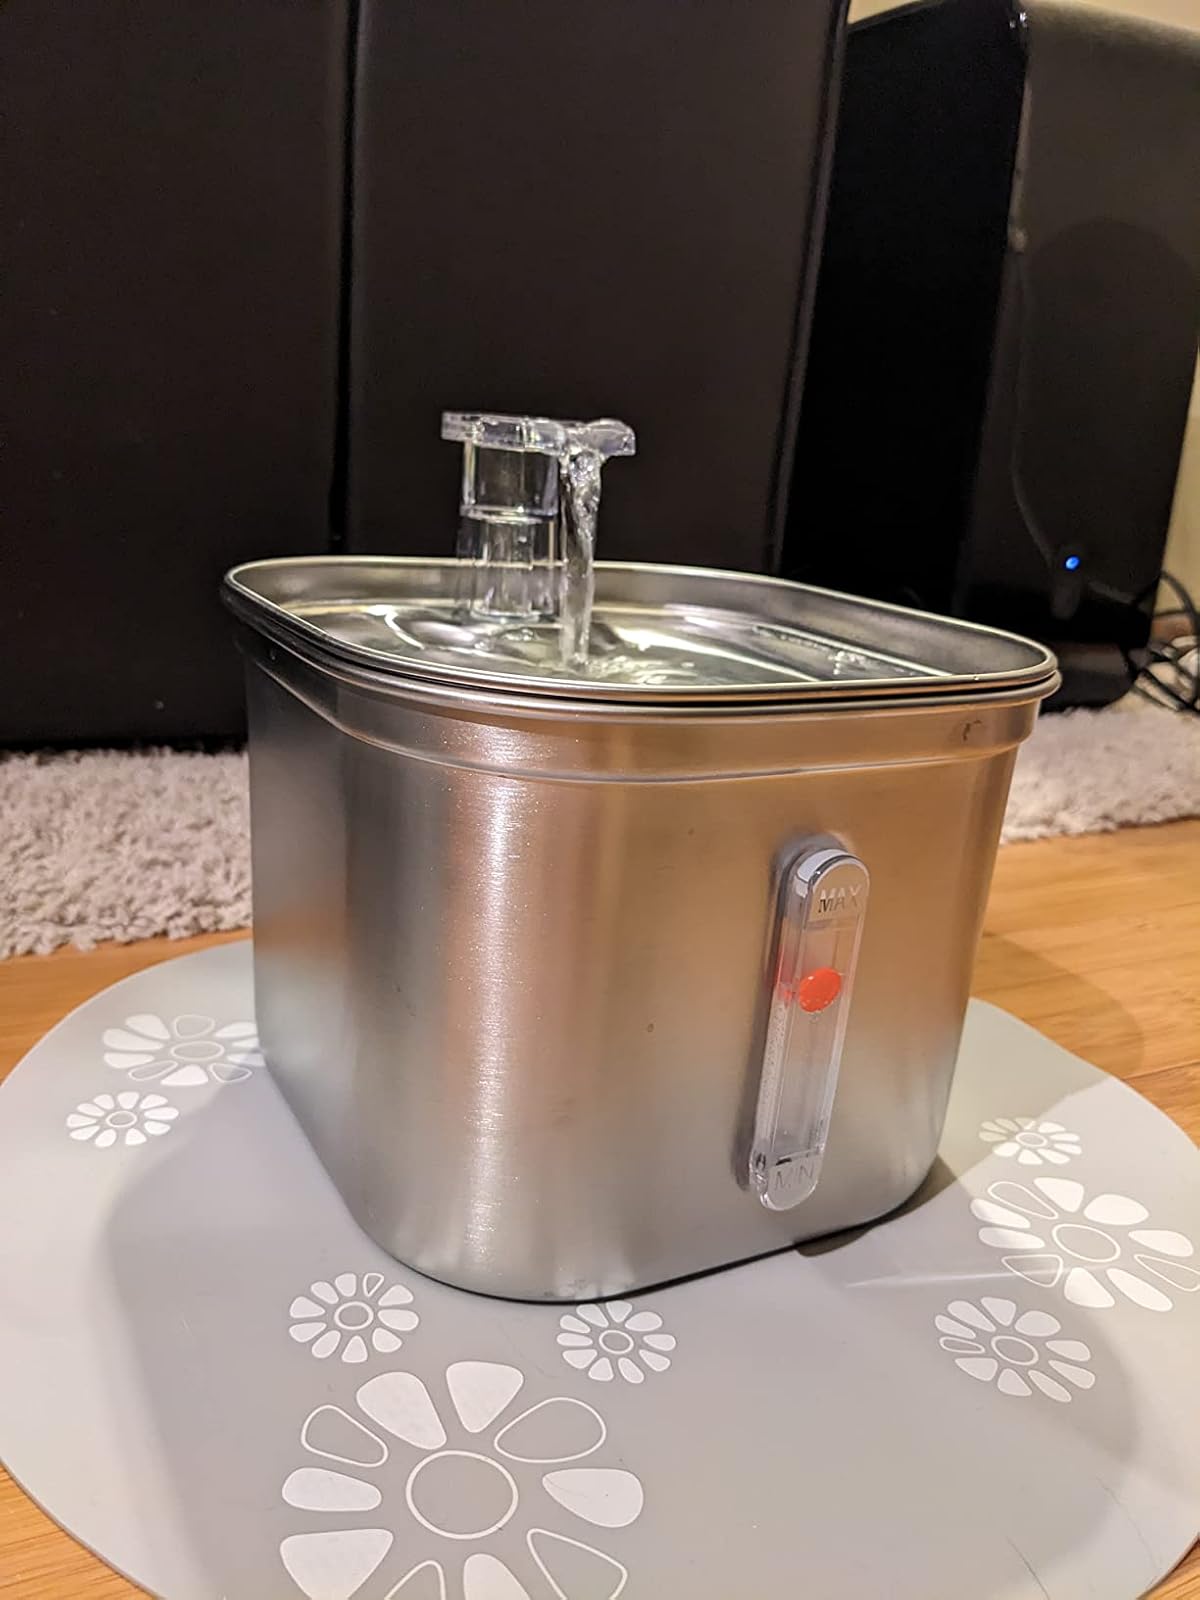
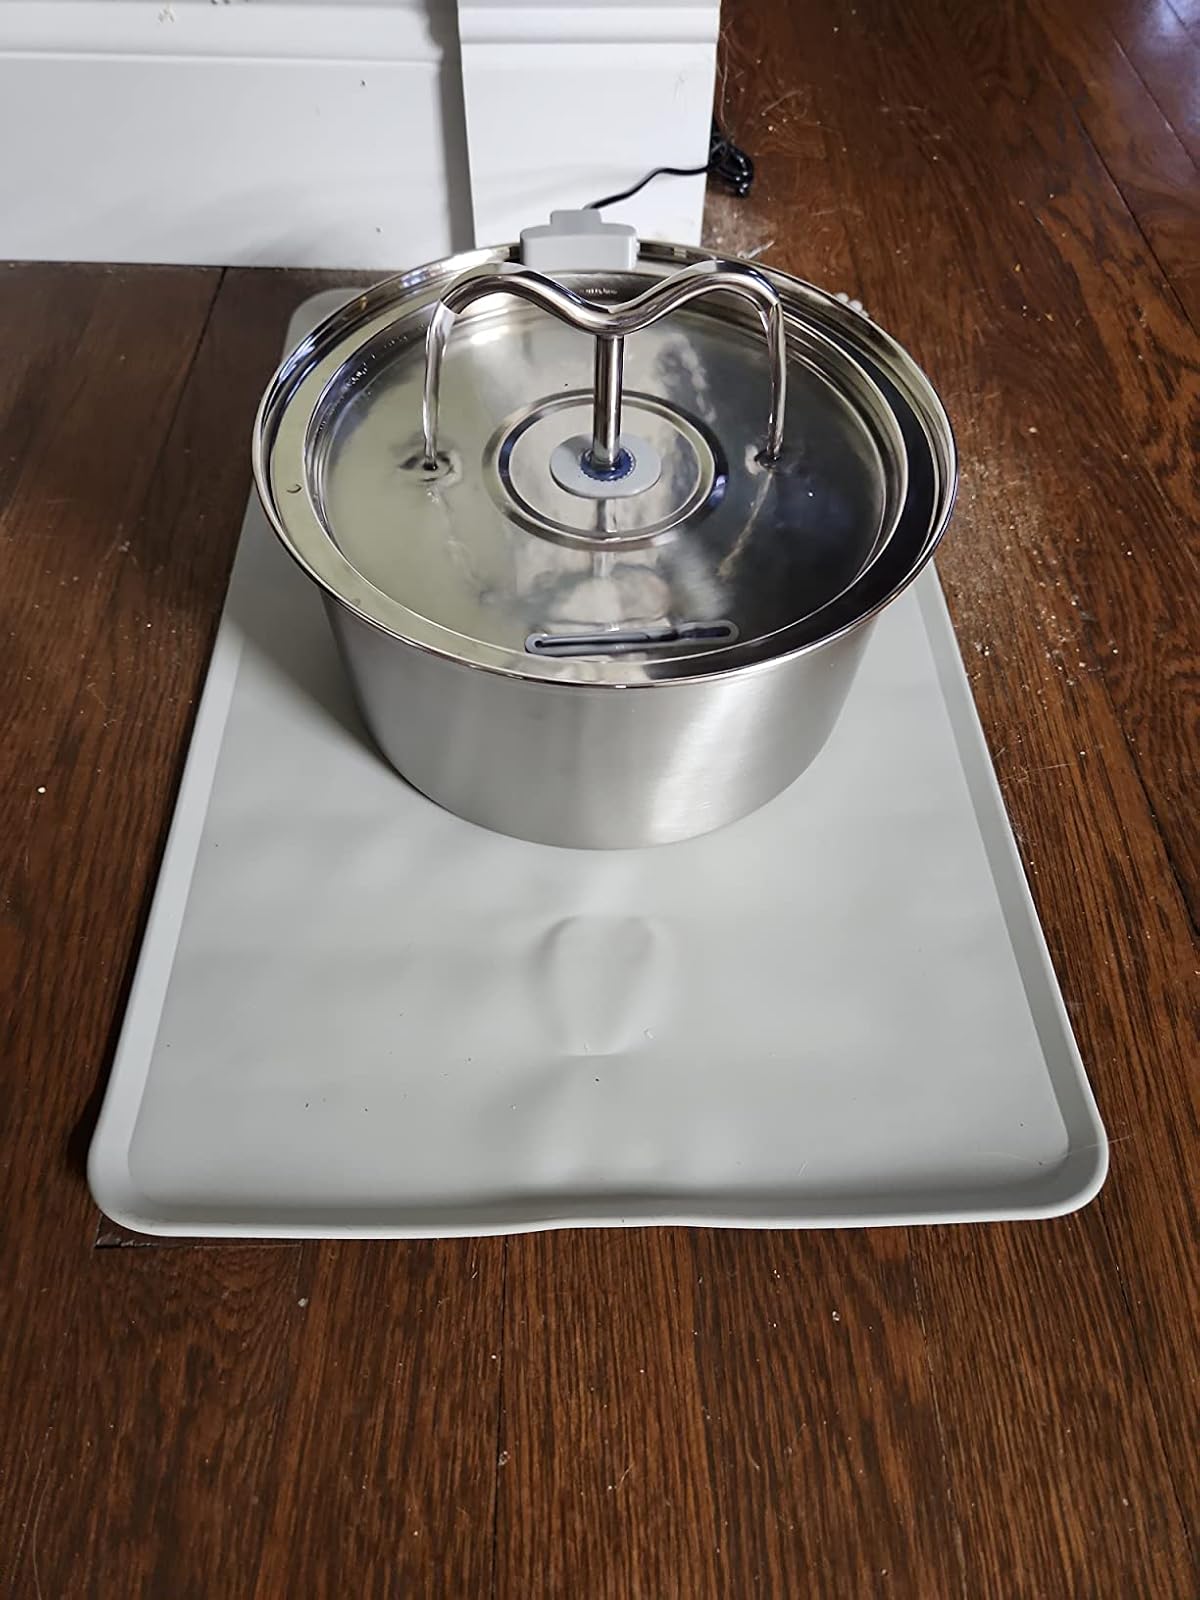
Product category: items_bowl
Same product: no